Gorazd Pavlík

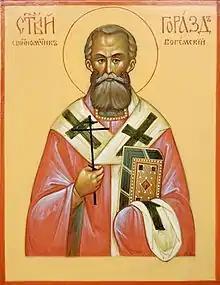
Icon. Hieromartyr Gorazd Bohemian, Transcarpathia, Mukachevo, 2012

By these actions the Orthodox Faithful, led by their bishop, proved the qualities of their little church in bravery and devotion to matters of justice and showed how firmly it was connected to the Czech nation. On 4 May 1961, the Serbian Orthodox Church recognized Gorazd as a new martyr, and on 24 August 1987, he was glorified in the Olomouc Orthodox Church in Moravia.